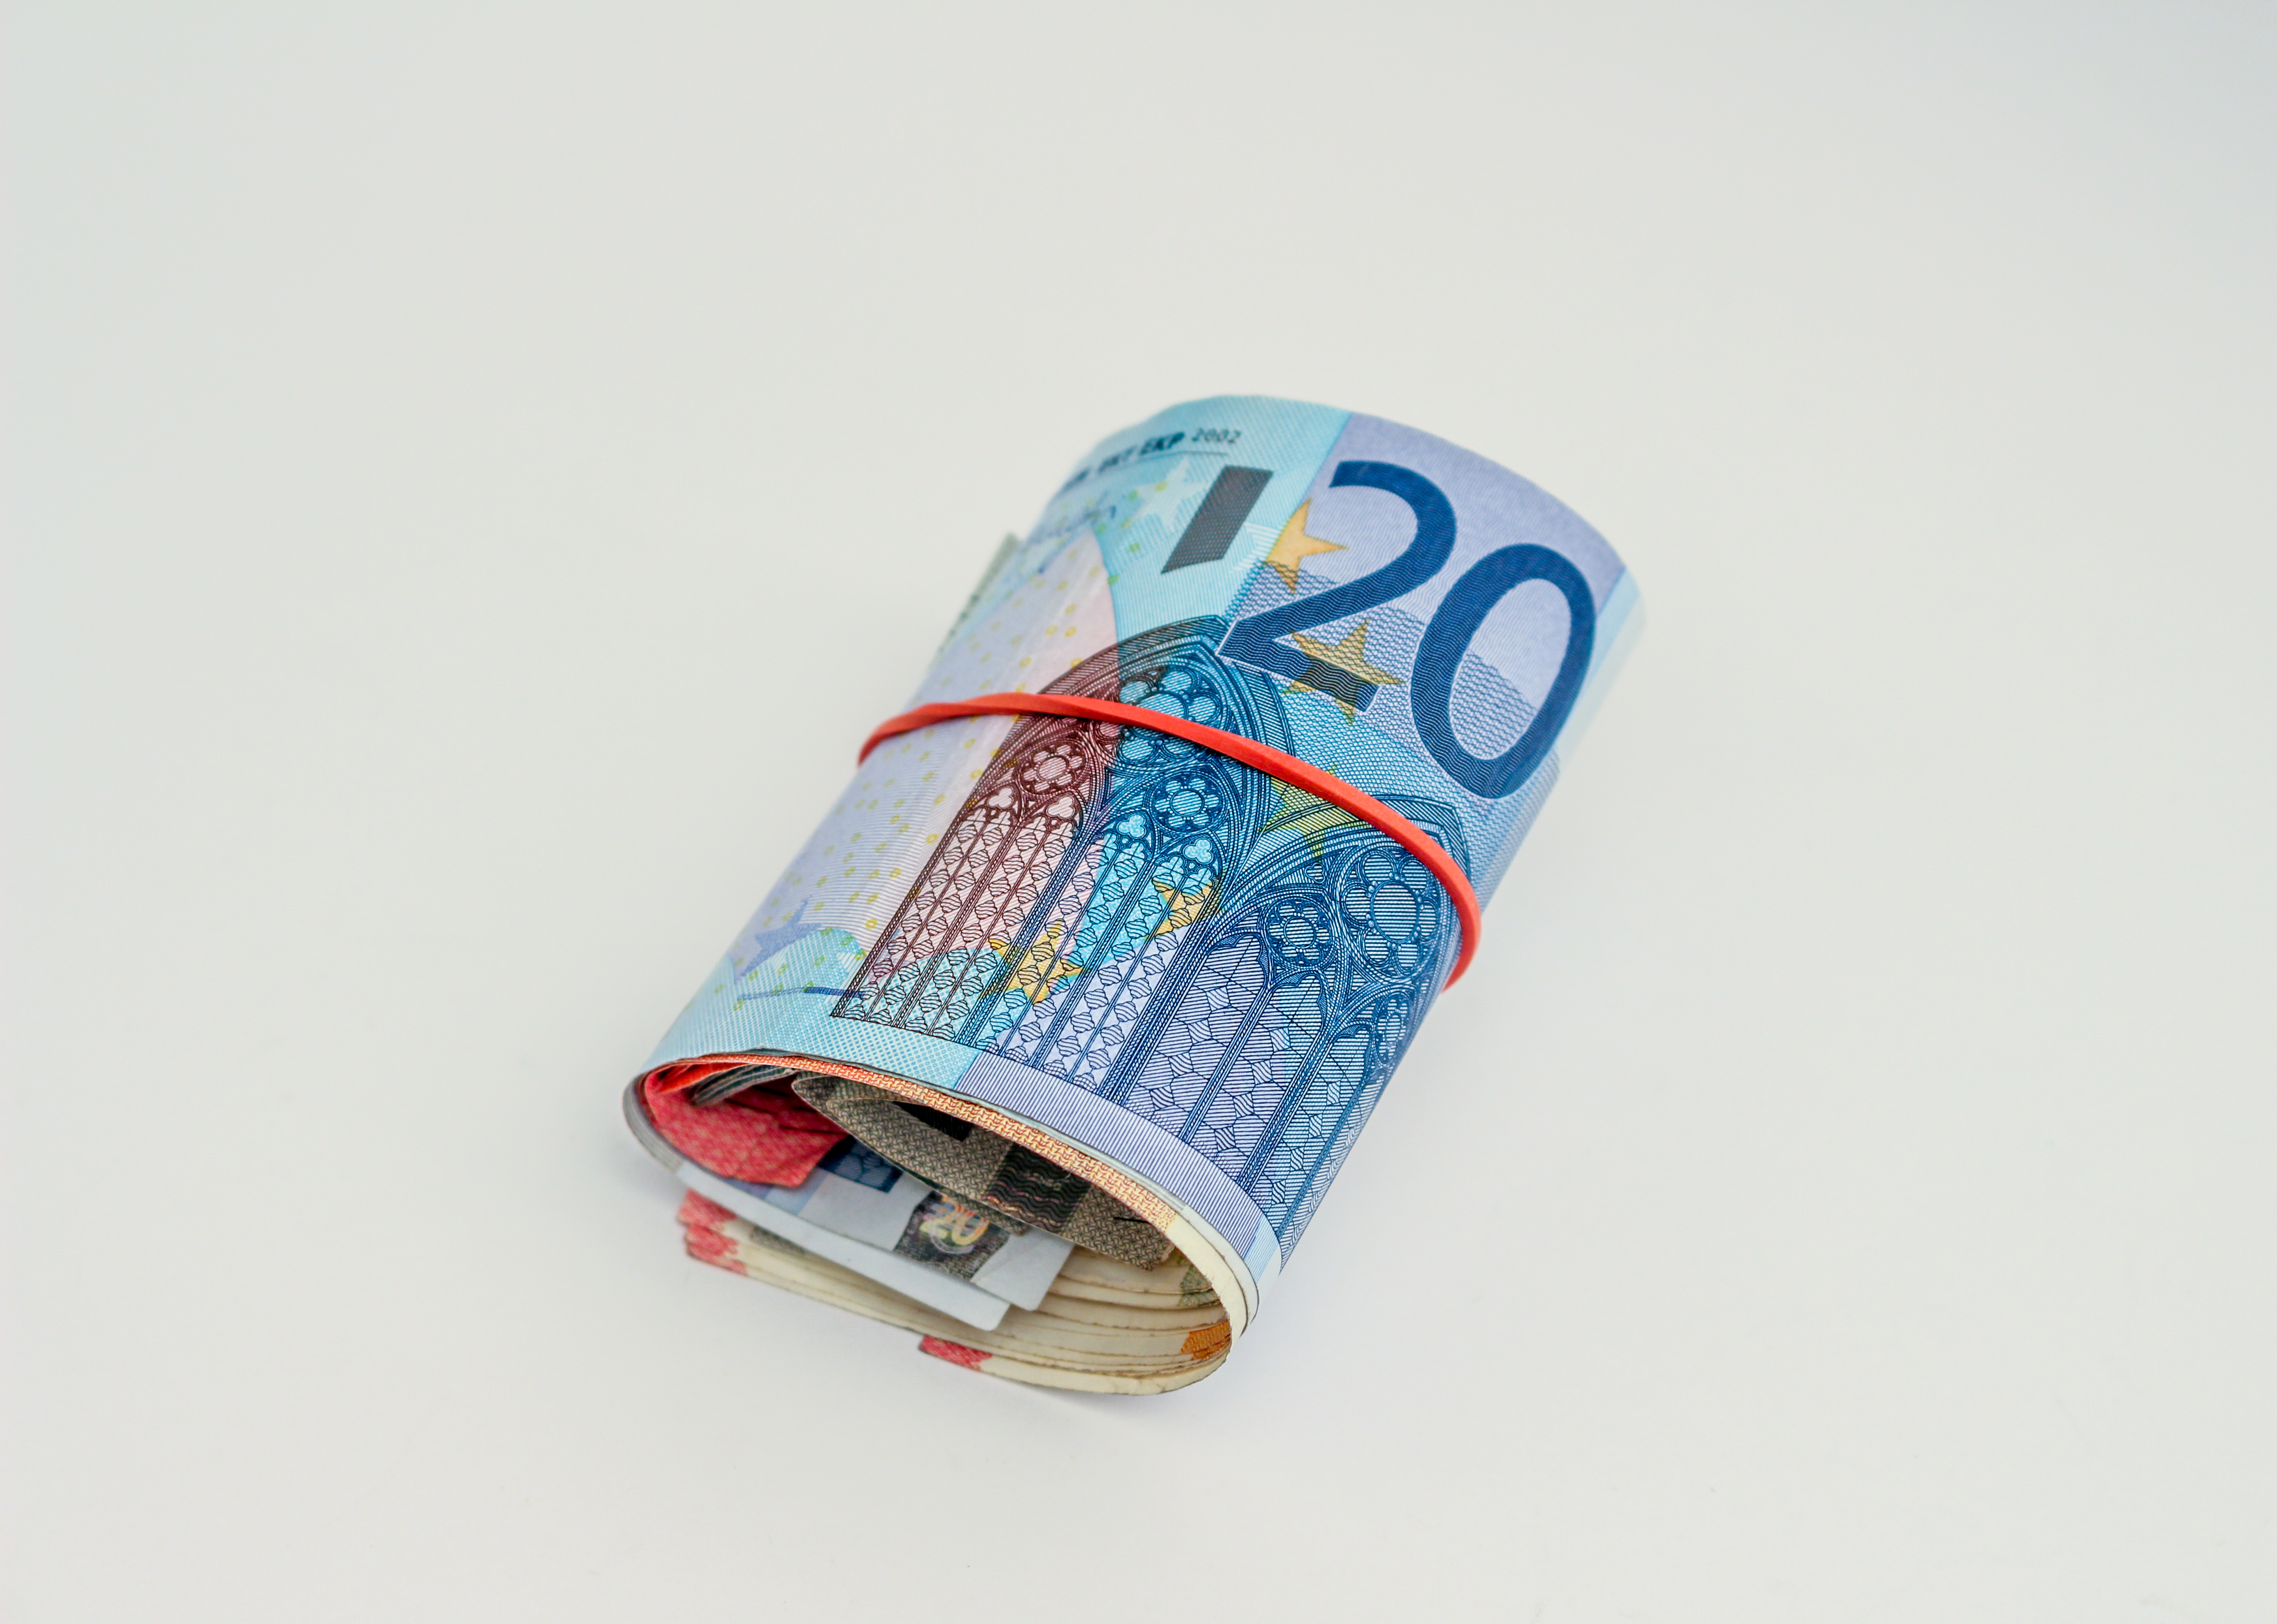
money, material, brand, product, cash, textile, currency, savings, banknotes, euros, bills, paper money, fashion accessory